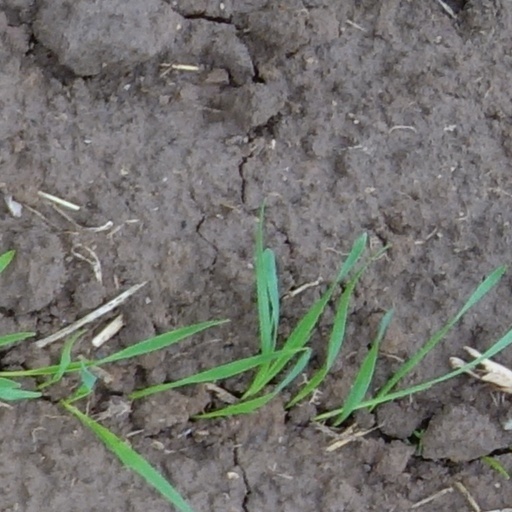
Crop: wheat